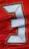
Number: 3